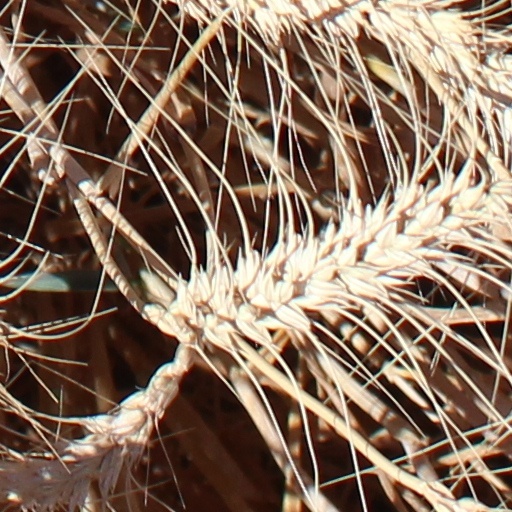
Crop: wheat